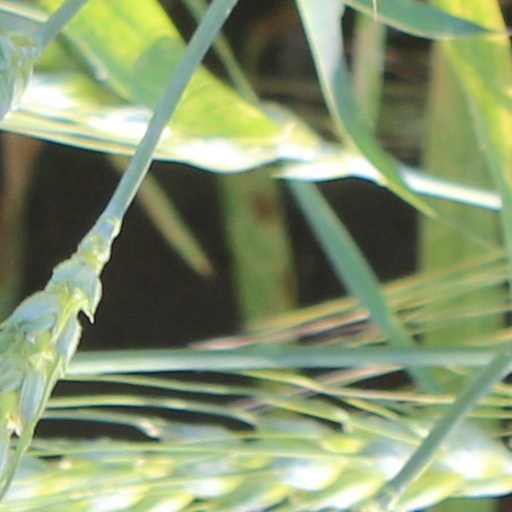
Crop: wheat